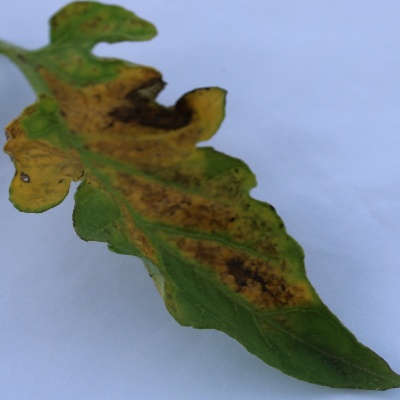
Crop: Tomato
Condition: verticulium wilt